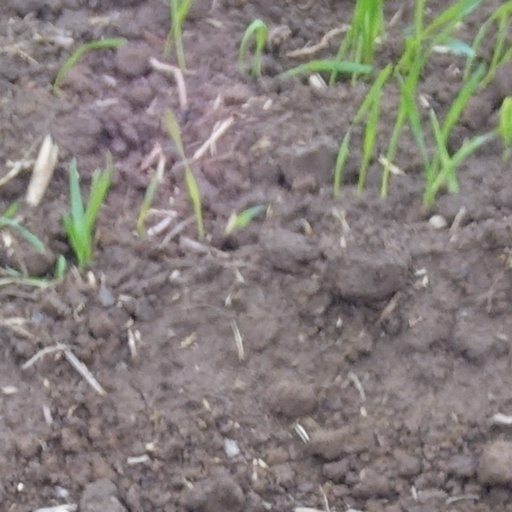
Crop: wheat